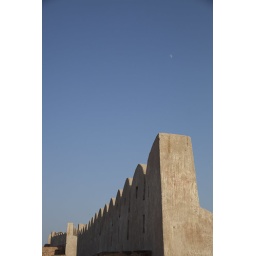
Moon over castle wall